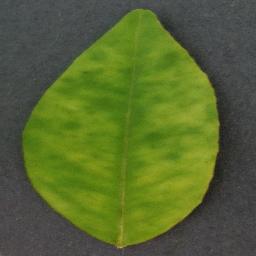
Label: Orange___Haunglongbing_(Citrus_greening)